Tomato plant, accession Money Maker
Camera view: bottom (45 deg); turntable rotation: 180 degrees
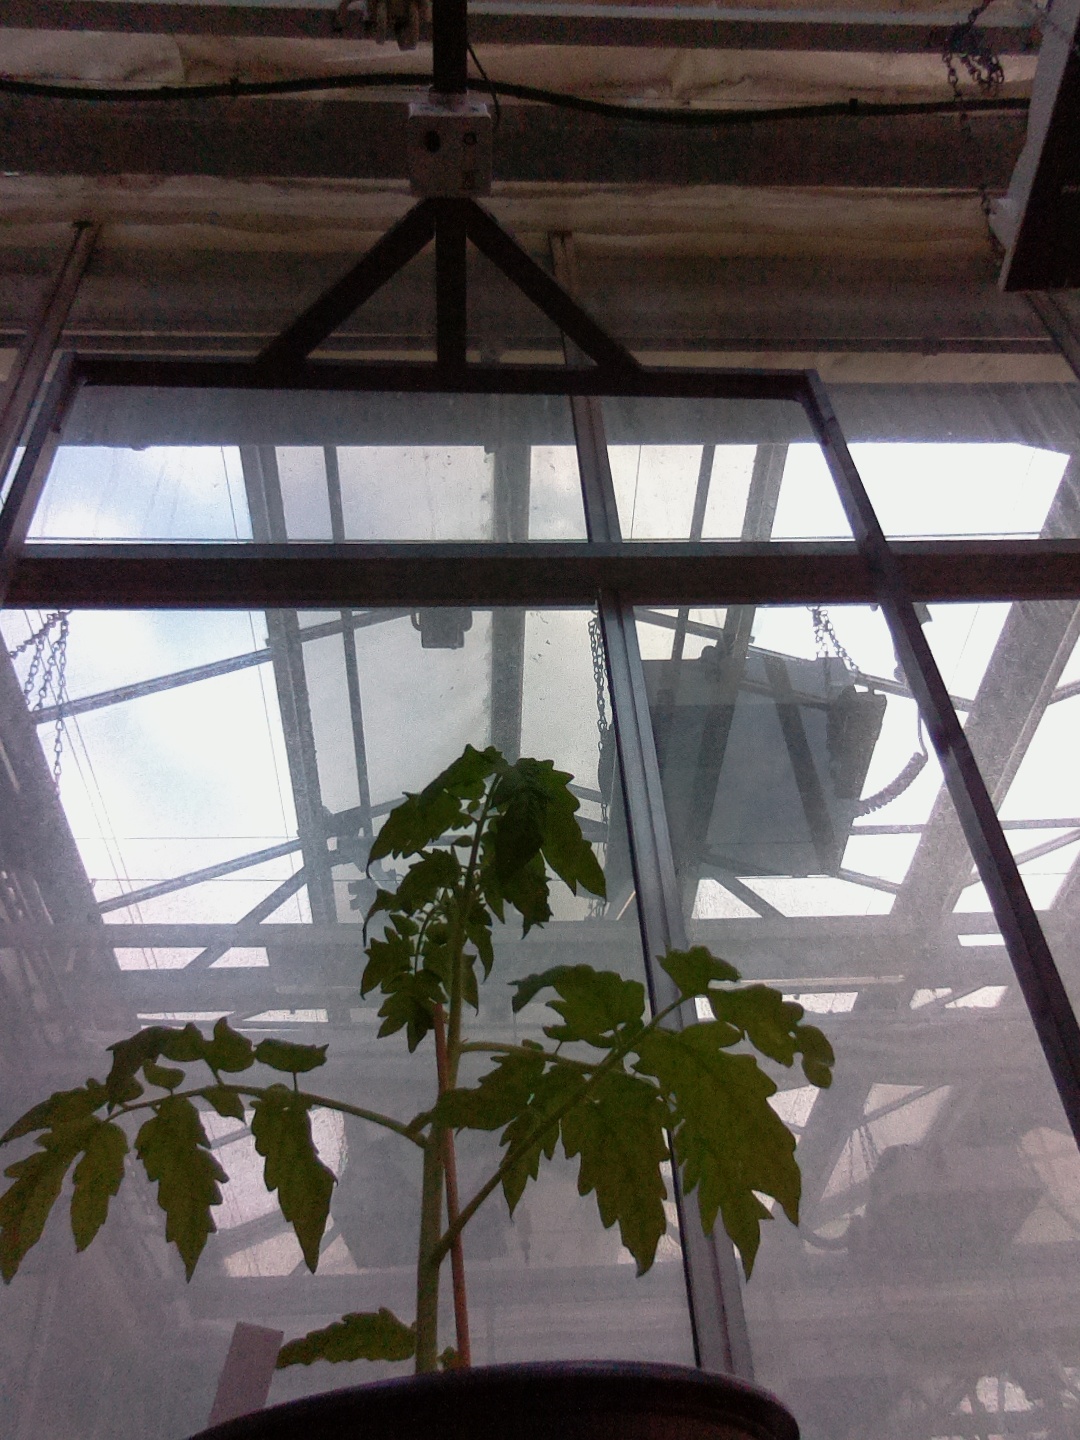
BBCH growth stage 13: 6 of true leaves visible